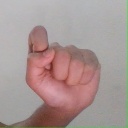
अक्षर: घ